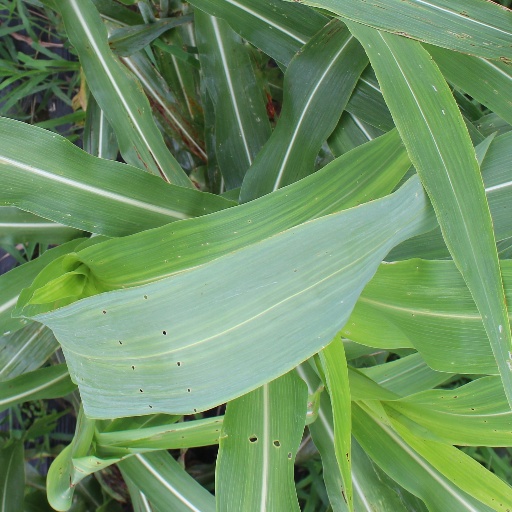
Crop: sorghum